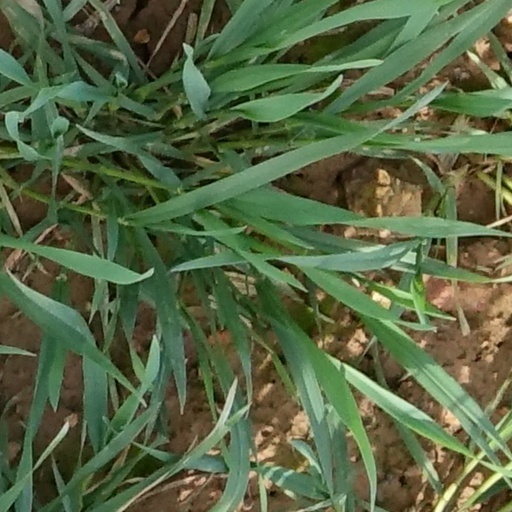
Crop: wheat